Healthcare in the United States

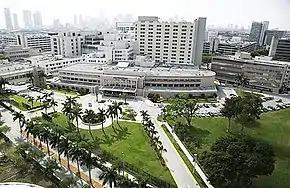
Jackson Memorial Hospital in Miami, the primary teaching hospital of the University of Miami's Miller School of Medicine and the largest hospital in the US with 1,547 beds

Since 2020, the Centers for Disease Control and Prevention (CDC) reports that the life expectancy for the US population was 77.0 years, a decrease of 1.8 years from 2019. Life expectancy fell again in 2021 to 76.4 years, which has been attributed to COVID-19 and rising death rates from suicide, drug overdoses and liver disease. As of 2023, U.S. life expectancy has increased slightly following the COVID-19 pandemic, but still trails behind peer and rival countries including Canada, China and Germany. Death certificate data from the CDC reveals that mortality rates among children and adolescents increased by 11% for the years 2019 and 2020 and a further 8% for 2020 and 2021, with injuries being a driving factor, along with homicide, suicide, drug overdoses and motor vehicle accidents impacting those aged 10 to 19. In 2024 a study reported obesity-related deaths have surged in the United States in recent years, particularly among men, according to new data published in "The American Journal of Cardiology." The study noted that while the age-adjusted mortality rate has increased due to obesity, deaths related to cardiovascular disease, including ischemic heart disease and heart failure, have actually decreased.